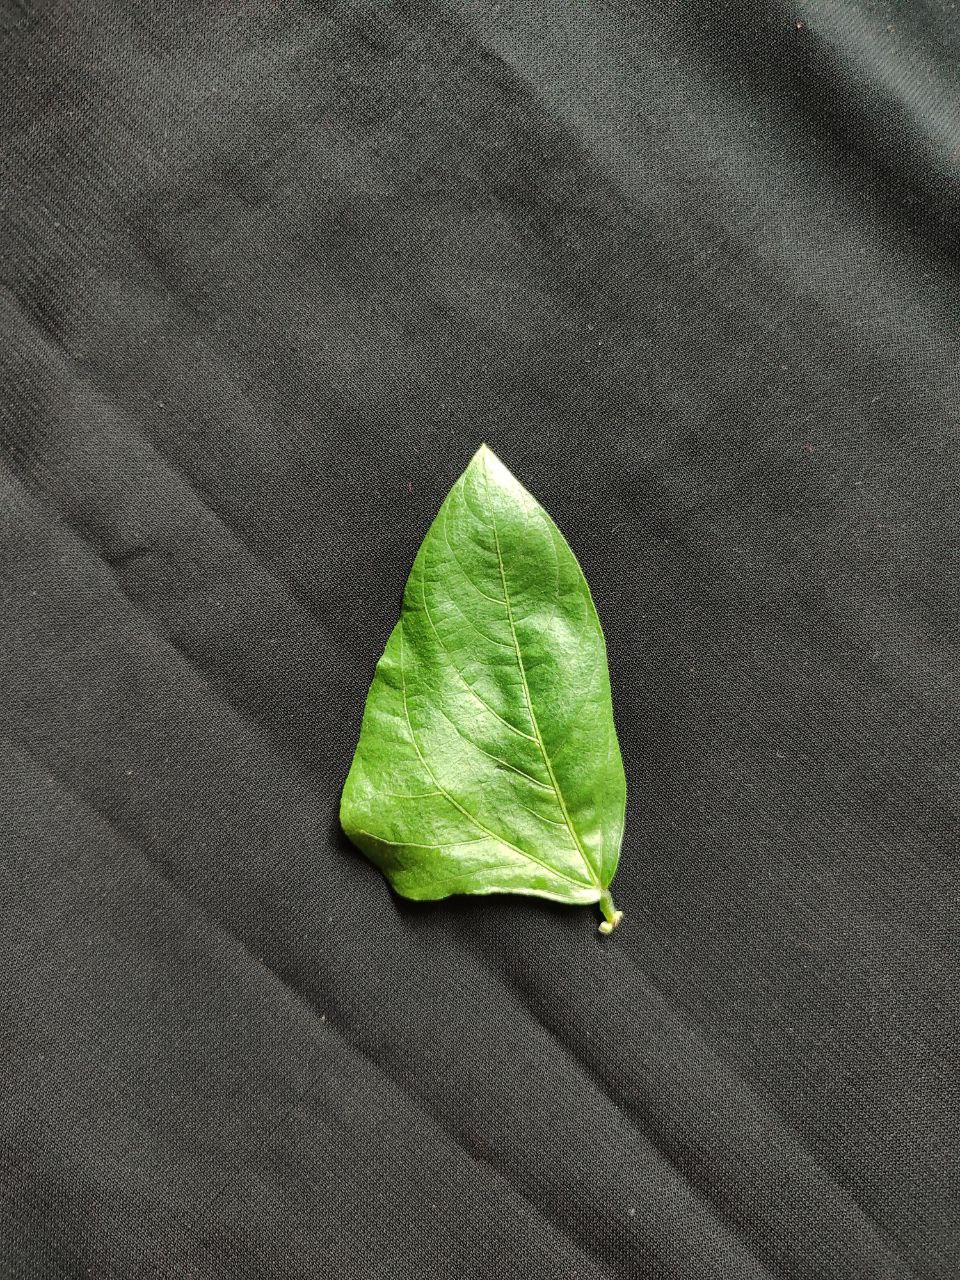
Crop: cowpea
Leaf condition: Fresh Leaf